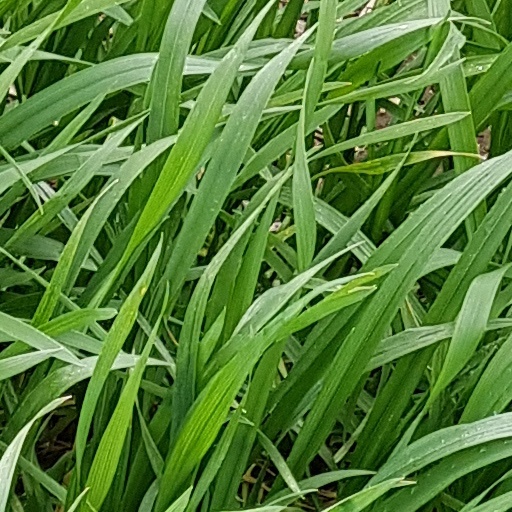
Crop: wheat